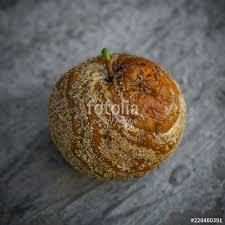
Label: apples